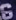
Number: 6